Animal attacks in Latin America

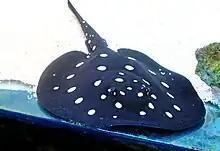
Potamotrygon leopoldi.

Freshwater stingrays (Potamotrygonidae) are a very common cause of attacks by fish in the Amazon, mainly affecting riverside and indigenous populations, the stingray venom has necrotizing, edematous, proteolytic, neurotoxic and myotoxic effects. In the Brazilian Amazon, a case of bacterial infection and hallux necrosis has been reported, with the victim needing amputation. Potamotrygonidae have a venomous stinger on the tail (although it is harmless and vestigal or even absent in "Heliotrygon"). There are generally one or two stingers, and they are periodically shed and replaced. They are some of the most feared freshwater fishes in the Neotropical region because of the injuries they can cause. In Colombia alone, more than 2,000 injuries are reported per year. Freshwater stingrays are generally non-aggressive, and the stingers are used strictly in self-defense. As a consequence injuries typically occur when bathers step on them (injuries to feet or lower legs) or fishers catch them (injuries to hands or arms). In addition to pain caused by the barbed stinger itself and the venom, bacterial infections of the wounds are common and may account for a greater part of the long-term problems in stinging victims than the actual venom. The stings are typically highly painful and are occasionally fatal to humans, especially people living in rural areas that only seek professional medical help when the symptoms have become severe. In general, relatively little is known about the composites of the venom in freshwater stingrays, but it appears to differ (at least in some species) from that of marine stingrays. There are possibly also significant differences between the venoms of the various Potamotrygonidae species. Due to the potential danger they represent, some locals strongly dislike freshwater stingrays and may kill them on sight. A study at the Butantan Institute, São Paulo, Brazil, revealed that the freshwater stingray venom changes according to sex and age, with the composition varying even between individuals of the same species. Each time the environment changes, the feeding of the stingray changes, leading to changes in the composition of toxins and toxicological effects. There is no specific antidote or treatment for freshwater stingray. Accidents occur when the rays are stepped on or when the fins are touched, the defensive behavior consists of turning the body, moving the tail and introducing the stinger into the victim. Generally, stingers are inserted into the feet and heels of babysitters and the hands of fishermen. Initial symptoms include severe pain, erythema and edema, then necrosis occurs which results in sagging tissue in the affected area and forms a deep ulcer, which develops slowly. Systemic complications include nausea, vomiting, salivation, sweating, respiratory depression, muscle fasciculation and seizures. Once the stinger is torn during penetration into the skin, it can break and cause dentin fragments to be retained in the wound. The stinger can cause laceration, which results in secondary infection, usually caused by Pseudomonas and Staphylococcus. If the stinger reaches internal organs, it can be fatal.